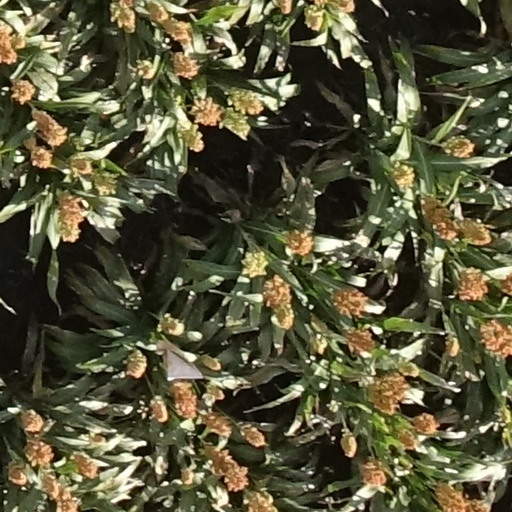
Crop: sorghum